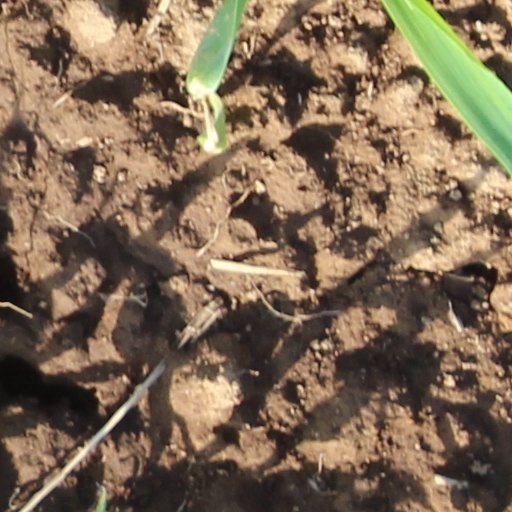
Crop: wheat